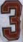
Number: 3